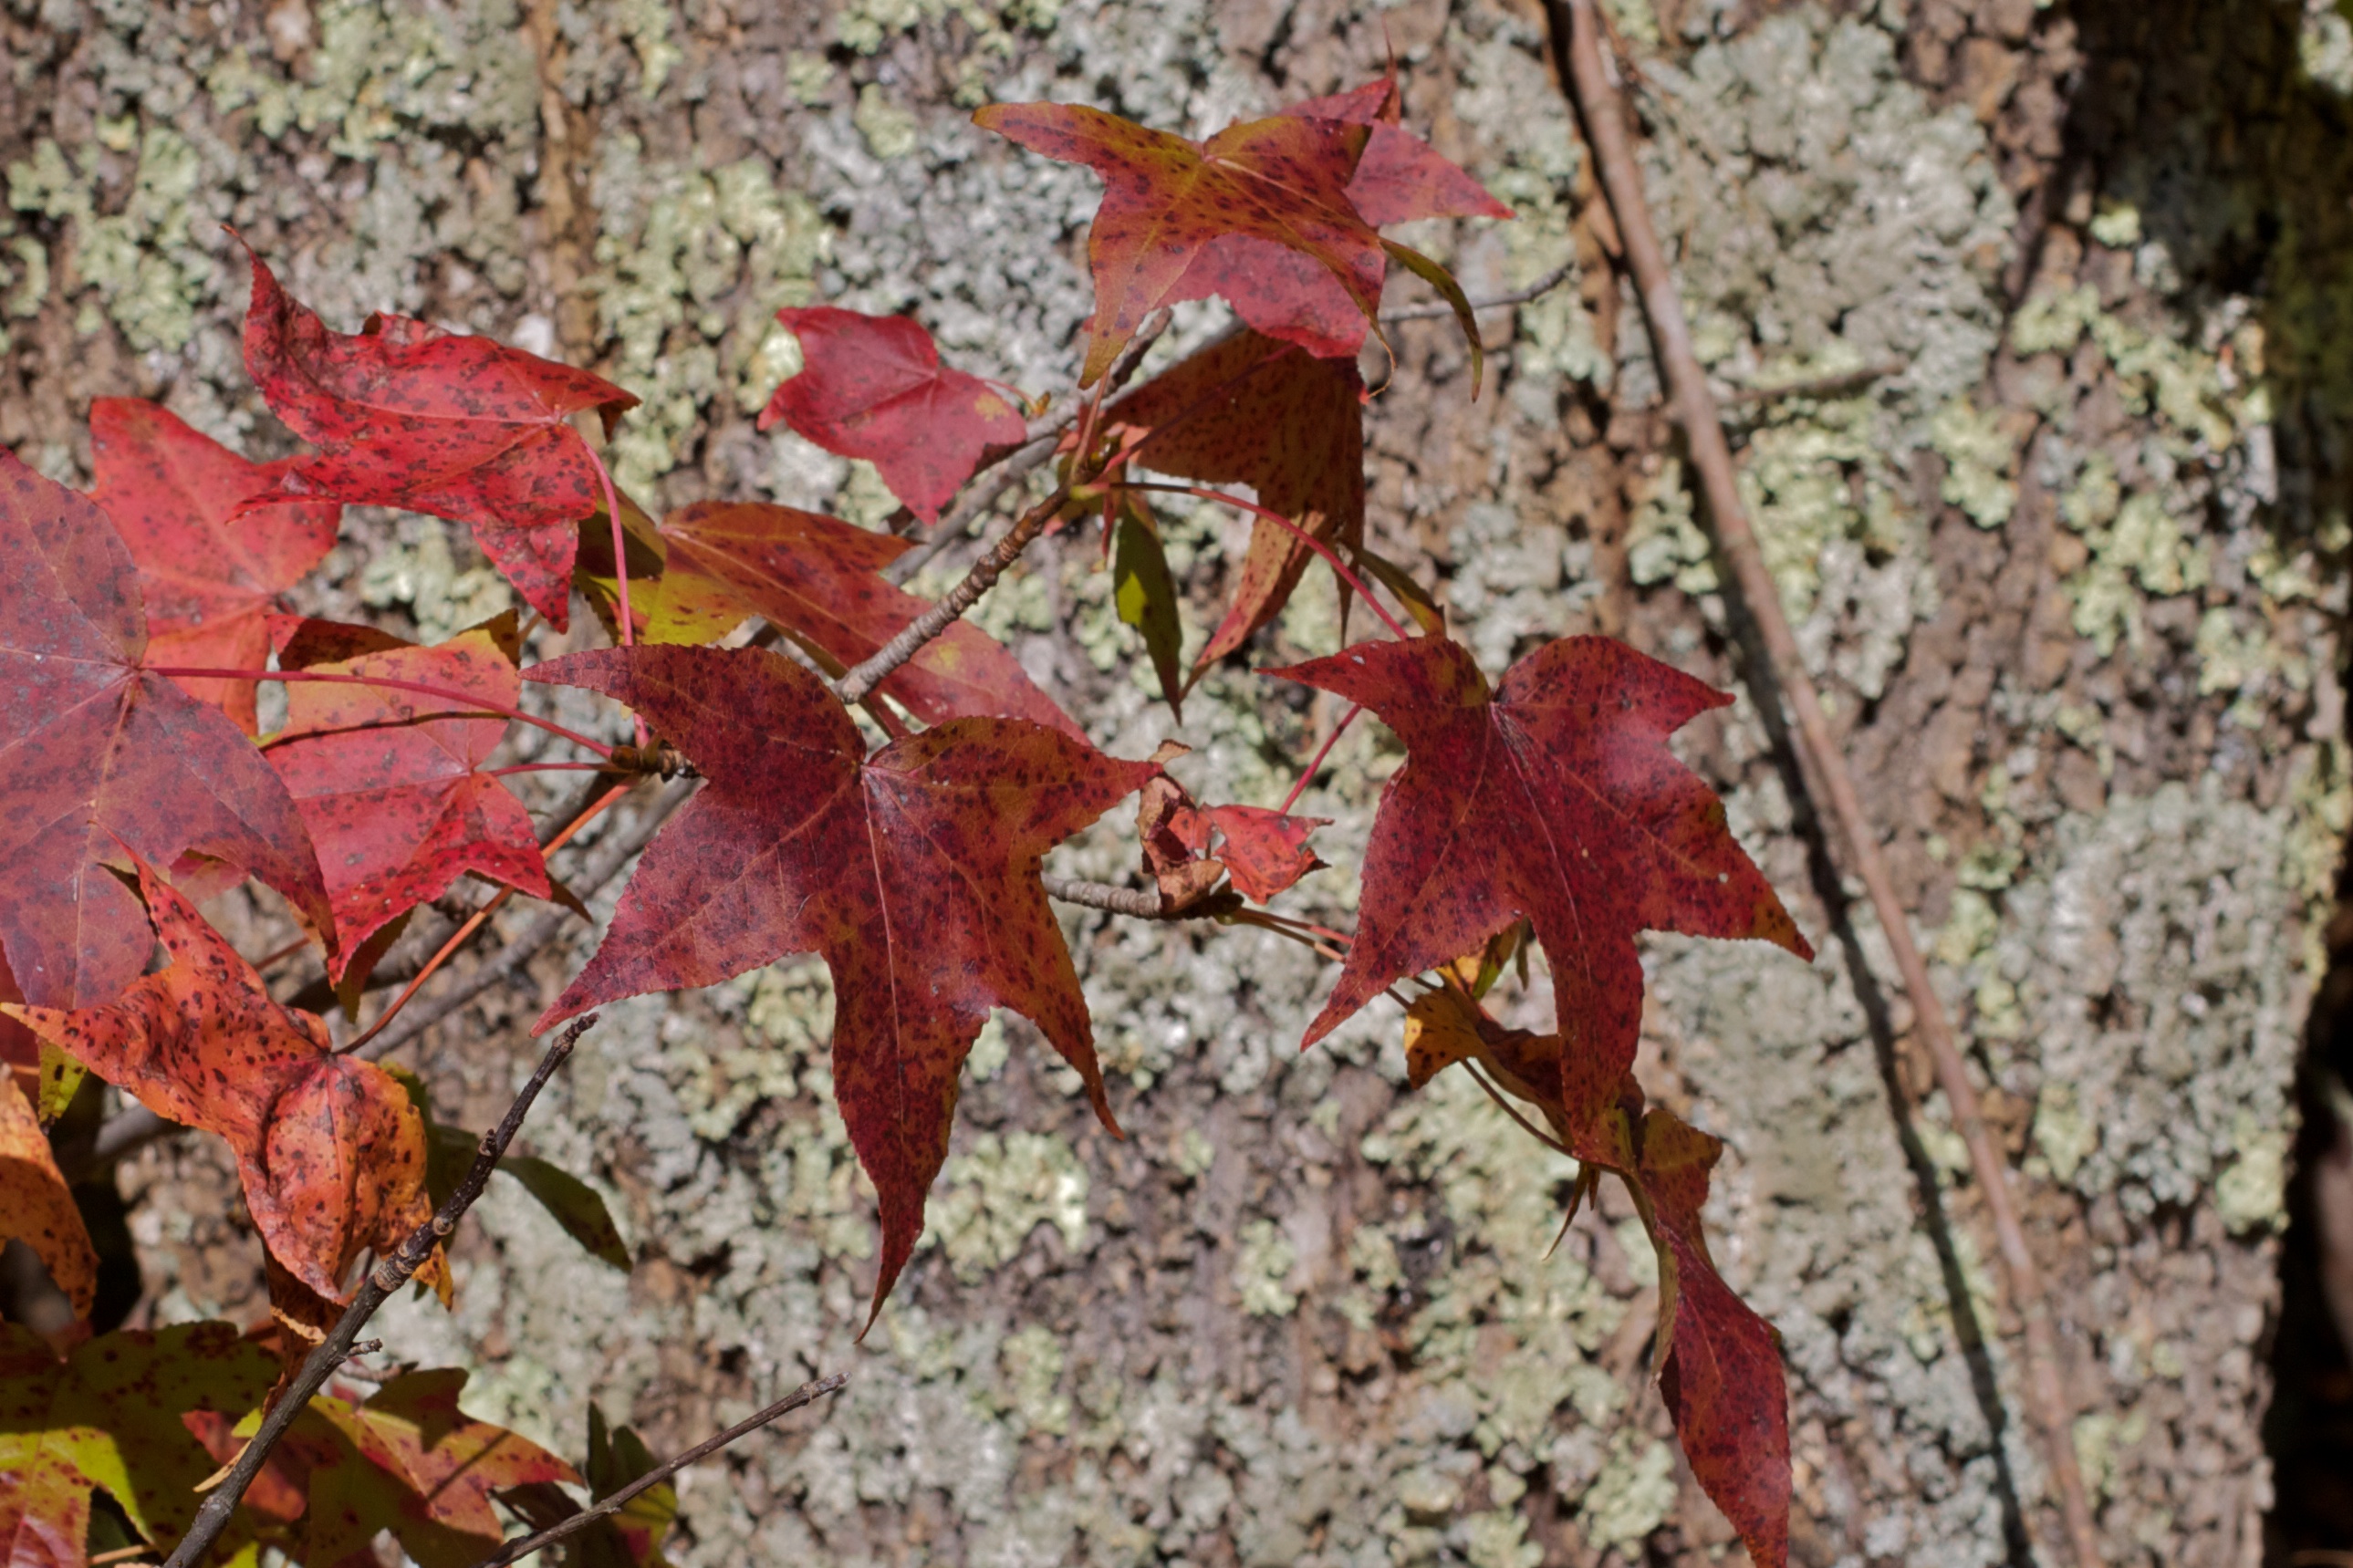
tree, branch, plant, leaf, flower, frost, autumn, flora, season, maple tree, maple leaf, shrub, deciduous, odyssey, flowering plant, woody plant, land plant